8½ Women

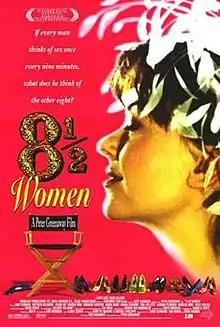
Theatrical release poster

Women is a 1999 comedy-drama film written and directed by Peter Greenaway and starring John Standing, Matthew Delamere, and Vivian Wu. An international co-production of the United Kingdom, the Netherlands, Luxembourg, and Germany, it was entered into the 1999 Cannes Film Festival.